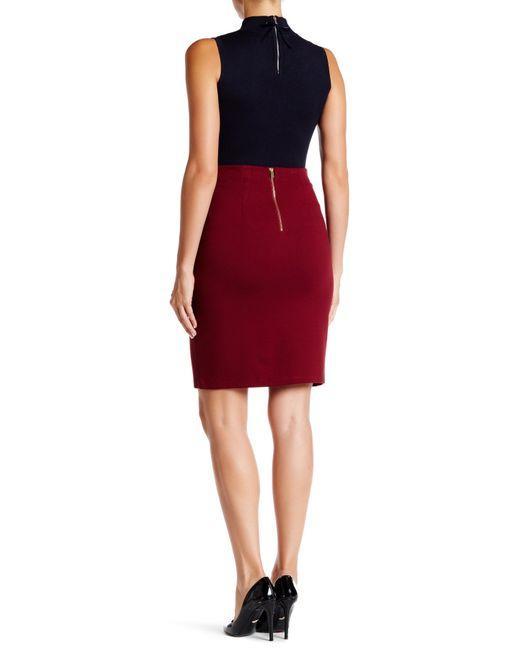
Bürorock, rotes Stretch-Baumwollmaterial